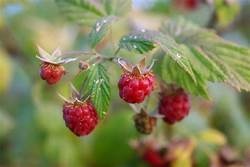
Label: raspberry